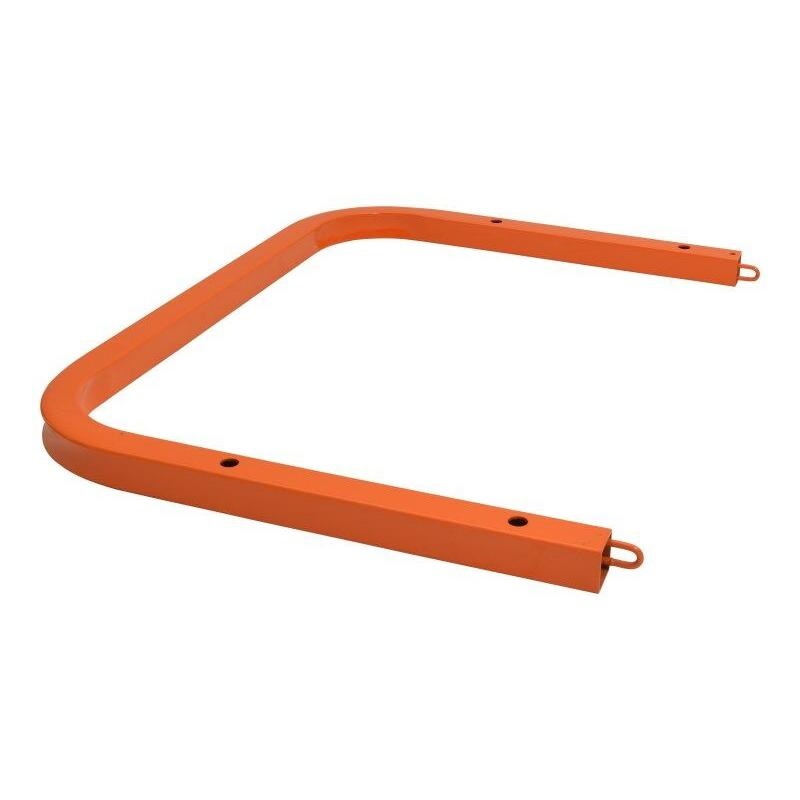
JLG Part # 4568645 - TUBE. DRYWALL RAIL 1930
JLG Part 4568645 For Sale Most parts ship out within the first 24 hours of order | Delivery average is 15-21 days | Fast On Ground Shipping | Global shipping options are also available upon [REQUEST]. RQ Parts Sales is your one stop shop for parts from all the common lift brands such as JLG, Genie, Skyjack,Dingli, Haulotte and Snorkel! Have a question about this part or need help sourcing any other parts? Our expert team is standing by and ready to help. Please add us on WhatsApp: +8618855038248
Brand: JLG
Category: Hardware > Tools > Ladders & Scaffolding > Scaffolding > Suspended Scaffolding